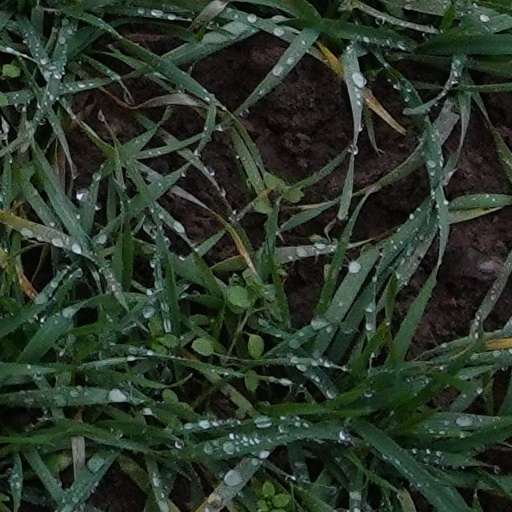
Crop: wheat